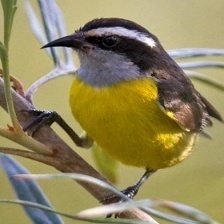
Species: BANANAQUIT
Scientific name: COEREBA FLAVEOLA